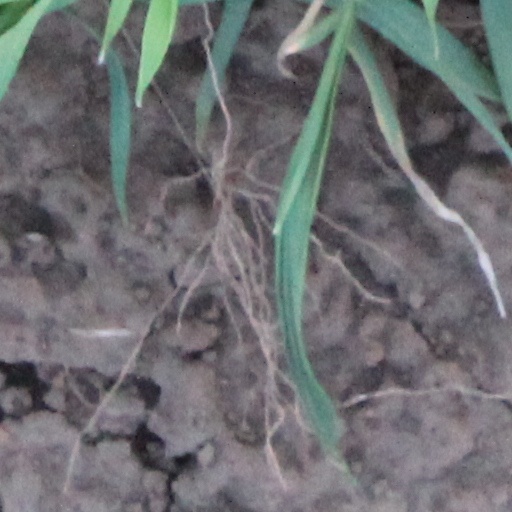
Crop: wheat